Horst-Günter Gregor

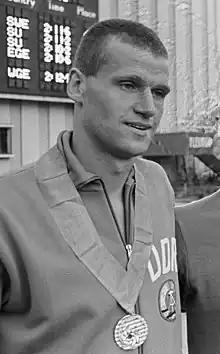
Gregor in 1966

Horst-Günter Gregor (24 July 1938 – 25 April 1995) was a German swimmer. He competed in the 1964 and 1968 Summer Olympics and won three silver medals in relay events. He also won five medals, including two gold medals, at the European championships in 1962 and 1966.